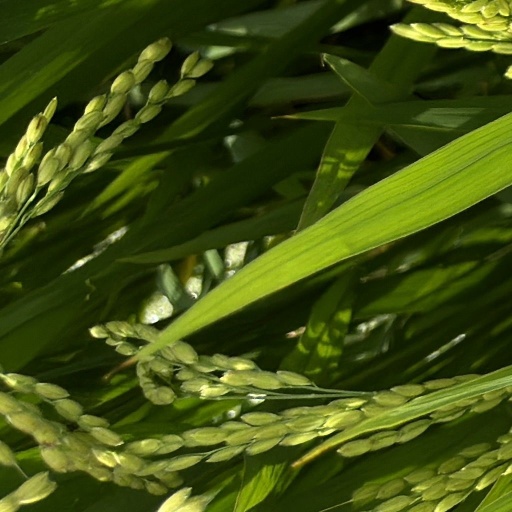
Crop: rice